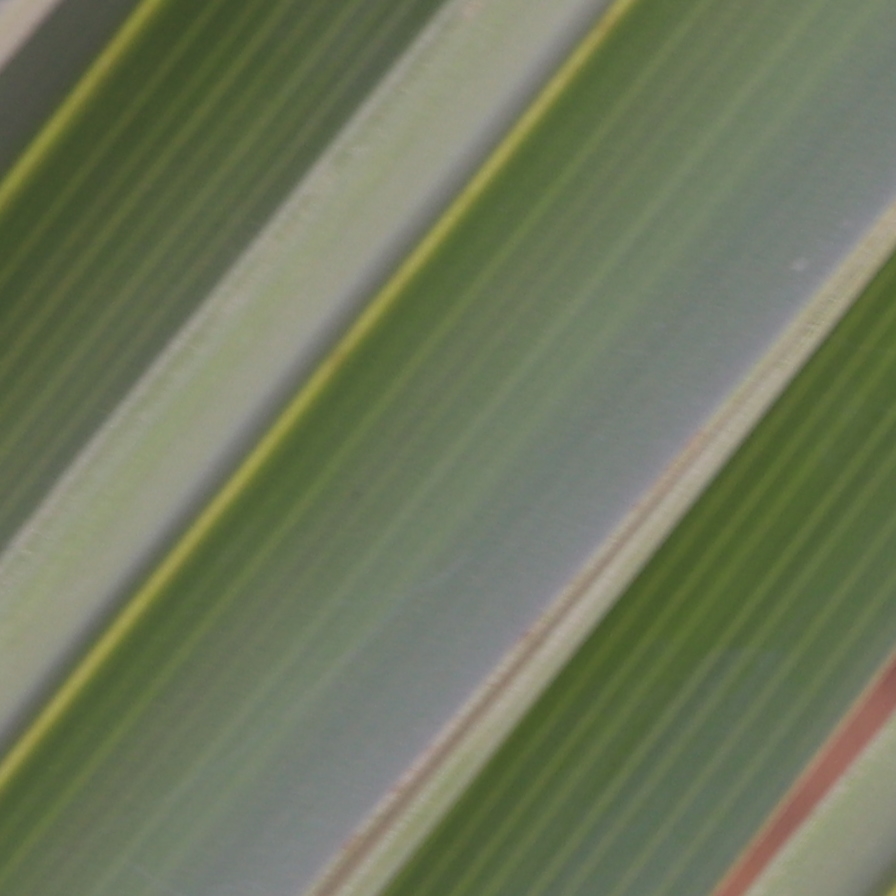
Label: Healthy